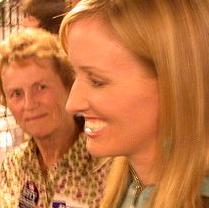
Age: 34